Jack Fitzpatrick (businessman)

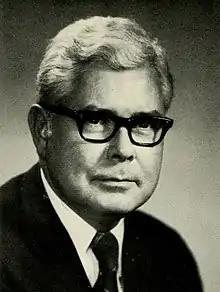
Portrait of John Hitchcock Fitzpatrick

John Hitchcock Fitzpatrick (April 5, 1923 – July 23, 2011) was an American businessman and politician from Massachusetts.